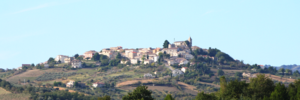
Pietranico est une commune de la province de Pescara dans la région Abruzzes en Italie.